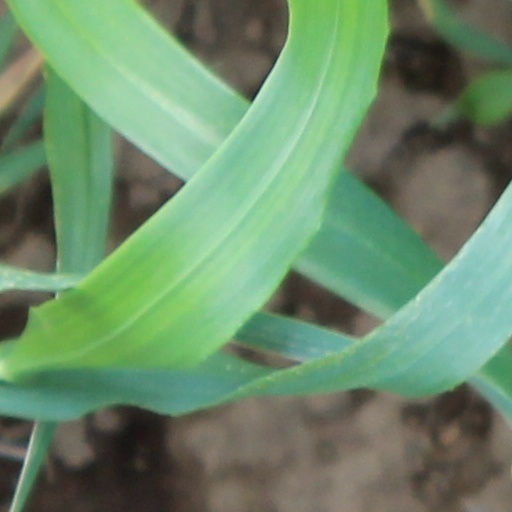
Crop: wheat